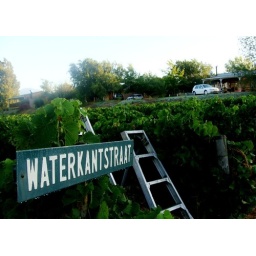
A street sign at Toy Cottages in Bonnievale